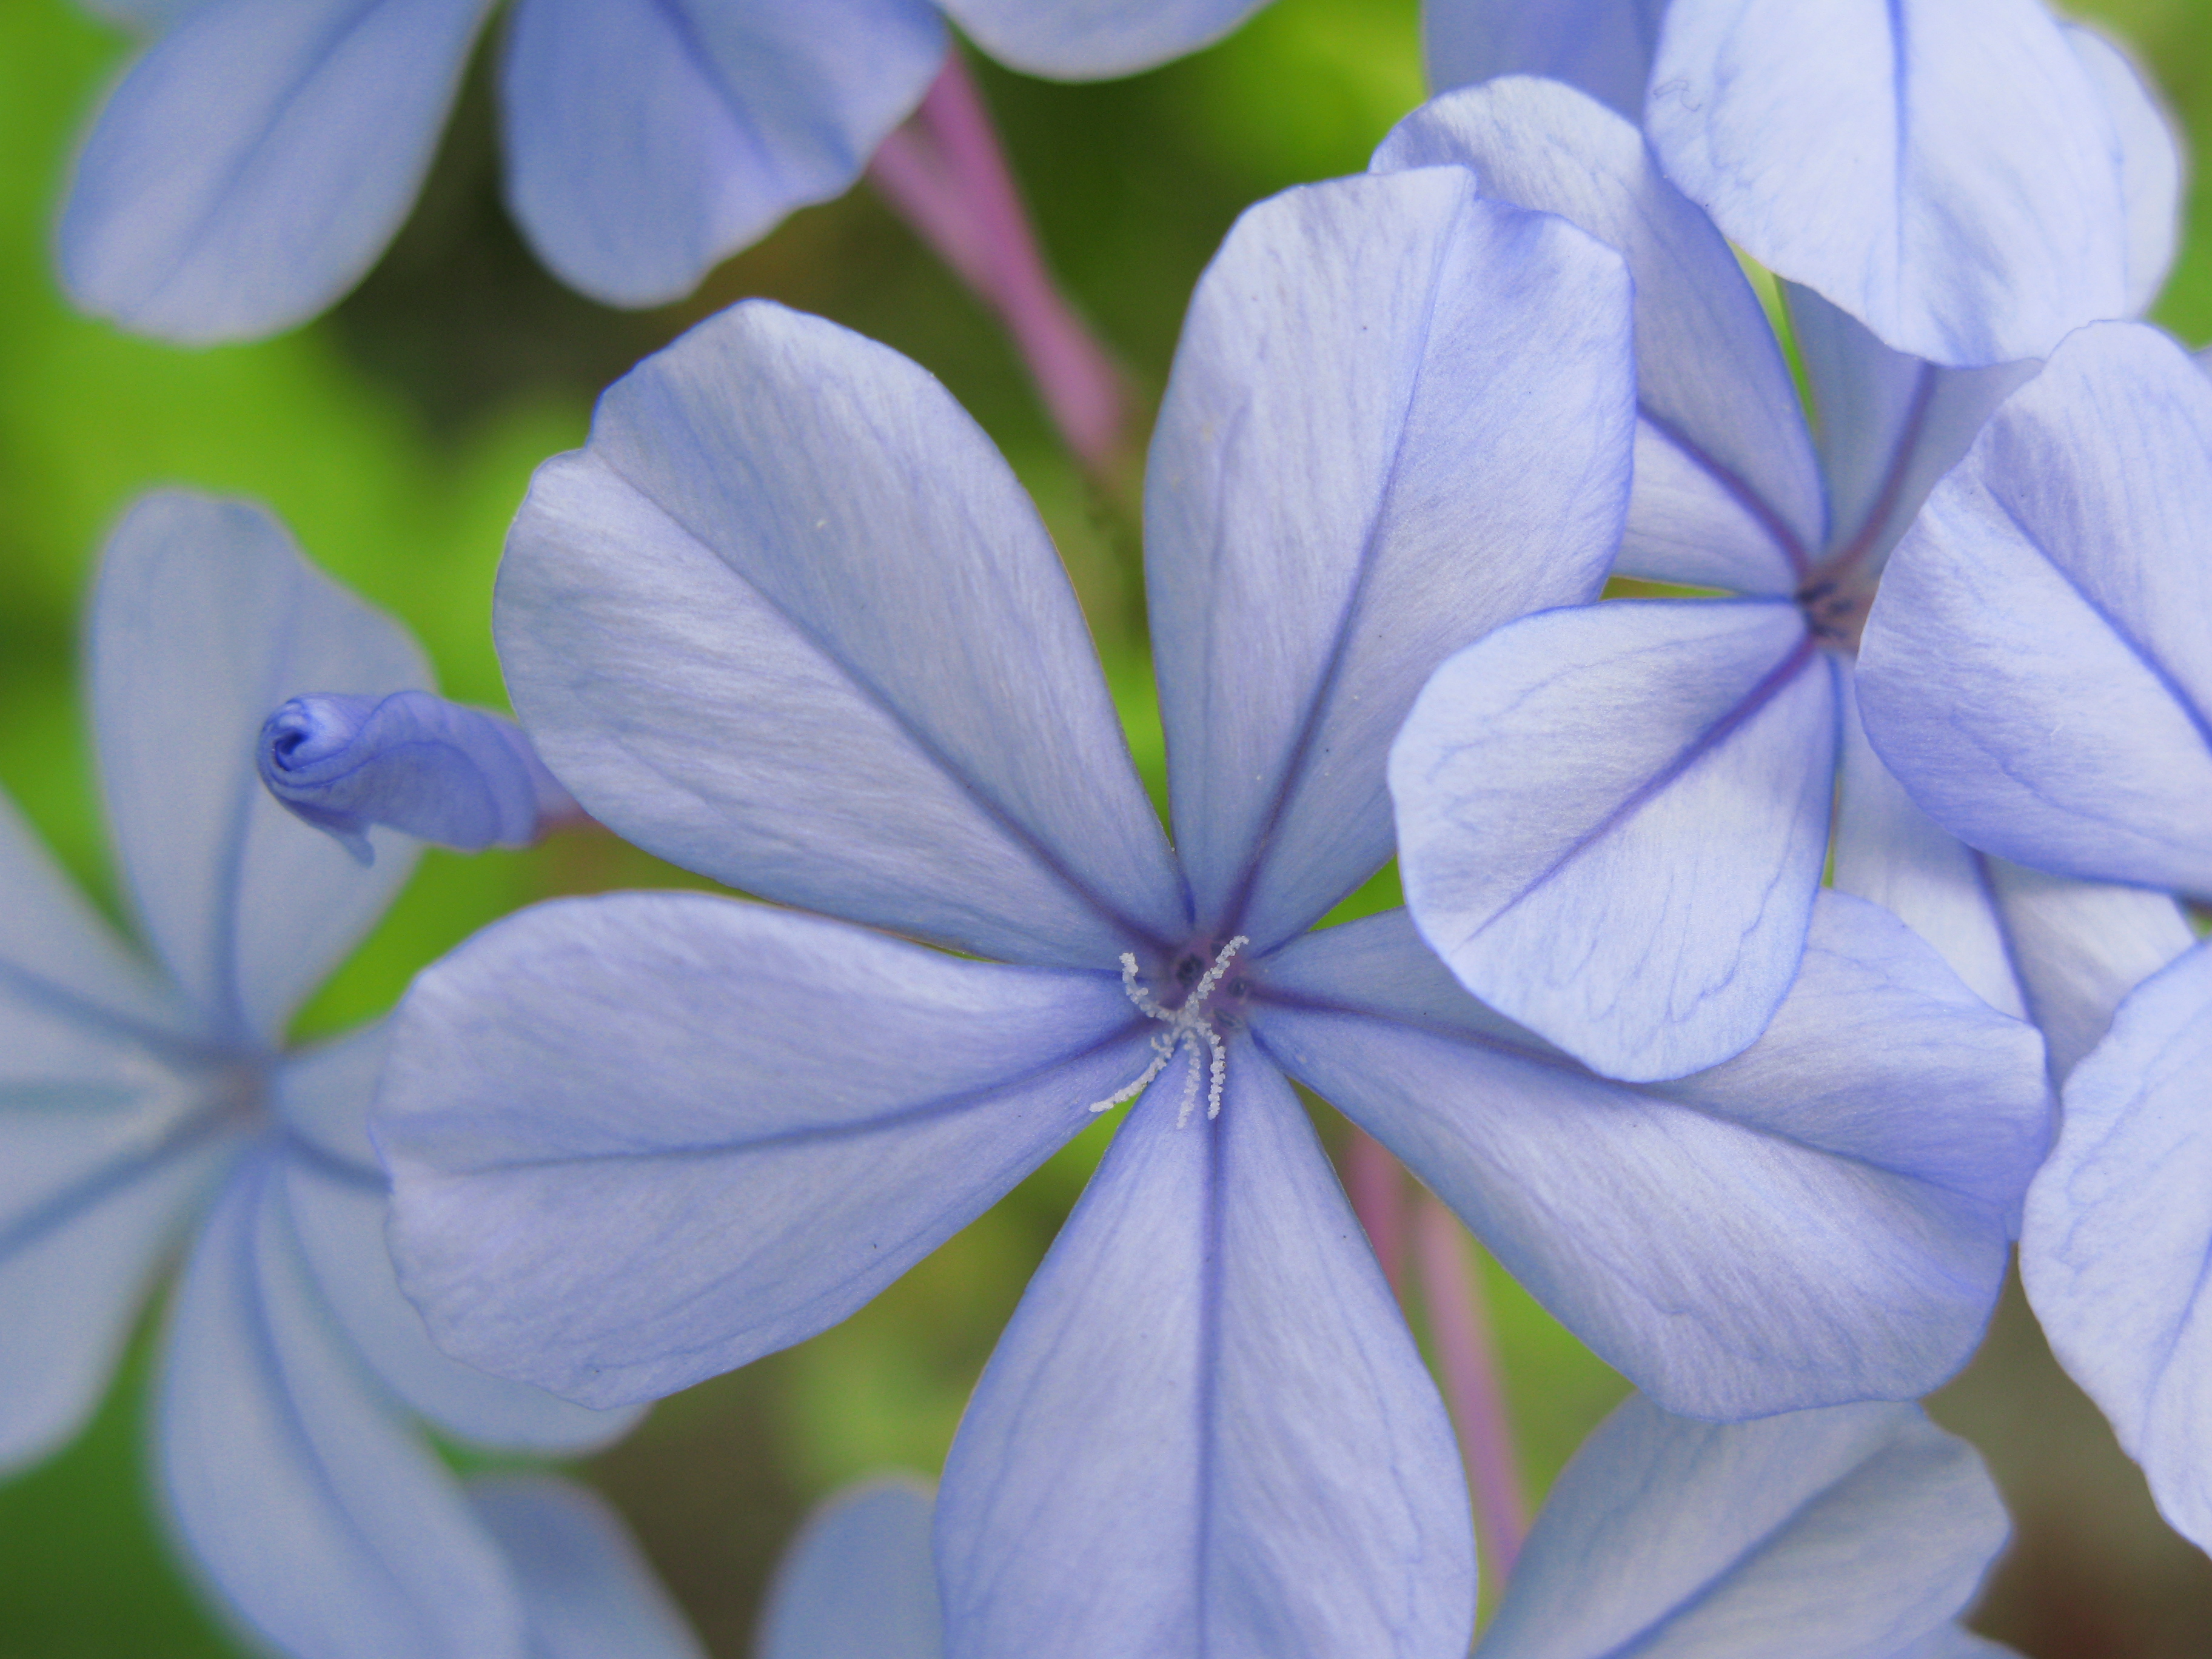
blossom, plant, flower, petal, green, high, botany, blue, flora, wildflower, close up, nagasaki, hires, plumbago, hi, res, resolution, g7, cape, themacrogroup, auriculata, leadwort, capensis, macro photography, flowering plant, land plant